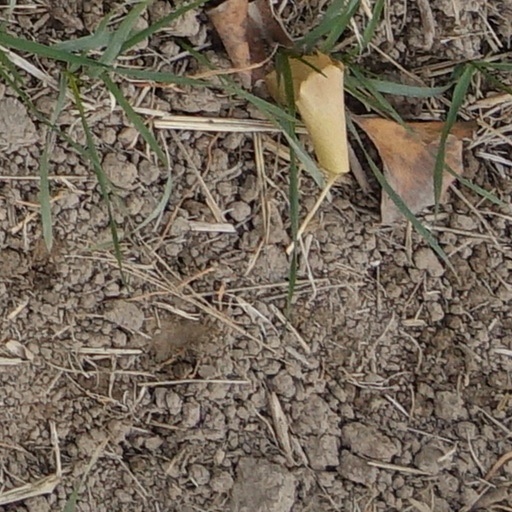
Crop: wheat